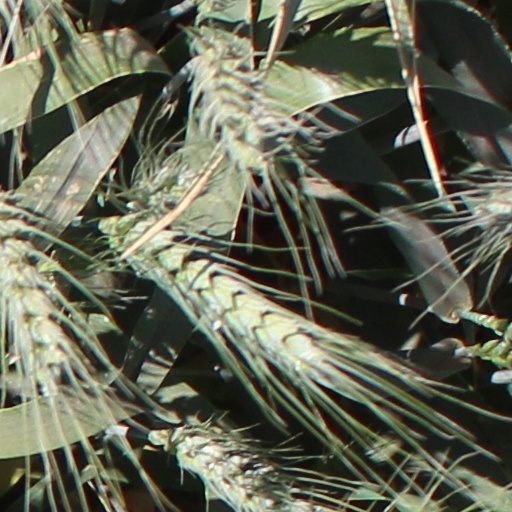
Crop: wheat